Međimurje horse

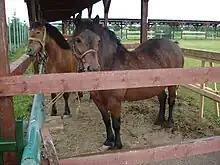
Young Međimurje mares

The beginning of the breed dates back to the end of the 18th or the beginning of the 19th century, when it was started to crossbreed native mares (having Anglo-Arabian characteristics) with imported stallions of Noriker, Ardennes, Percheron and Brabant breeds. Since Međimurje County then administratively belonged to Hungarian Zala County (during the most of 19th century, except between 1848 and 1861), international professional literature frequently quoted that the Međimurje horse descended from Hungary.